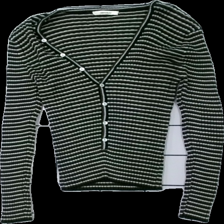
View: front
Type: Top
Category: Ladies
Brand: Not in the list
Brand text on label: Imperial
Colors: Grey, Green, Black
Material: 51% Acryl 49% Wool
Pattern: Striped
Cut: Regular
Season: All
Price range: 50-100
Recommended usage: Reuse